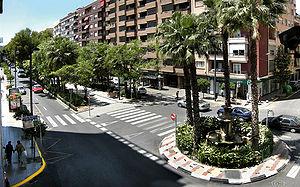
Torrent, en valencien et officiellement, est une commune d'Espagne de la province de Valence dans la Communauté valencienne. Elle est située dans la comarque de l'Horta Oest et dans la zone à prédominance linguistique valencienne. Avec ses 80 000 habitants, il s'agit de la troisième ville la plus peuplée de la Province de Valence, et la huitième la plus peuplée de la Communauté valencienne. Elle forme avec d'autres communes de la comarque la Mancomunitat Intermunicipal de l'Horta Sud, qui a son siège à Torrent.